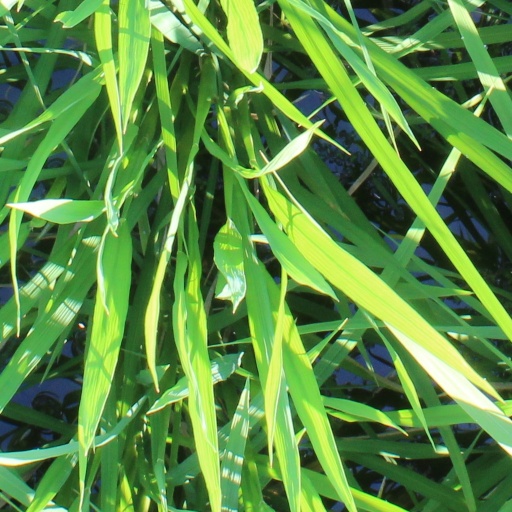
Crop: rice